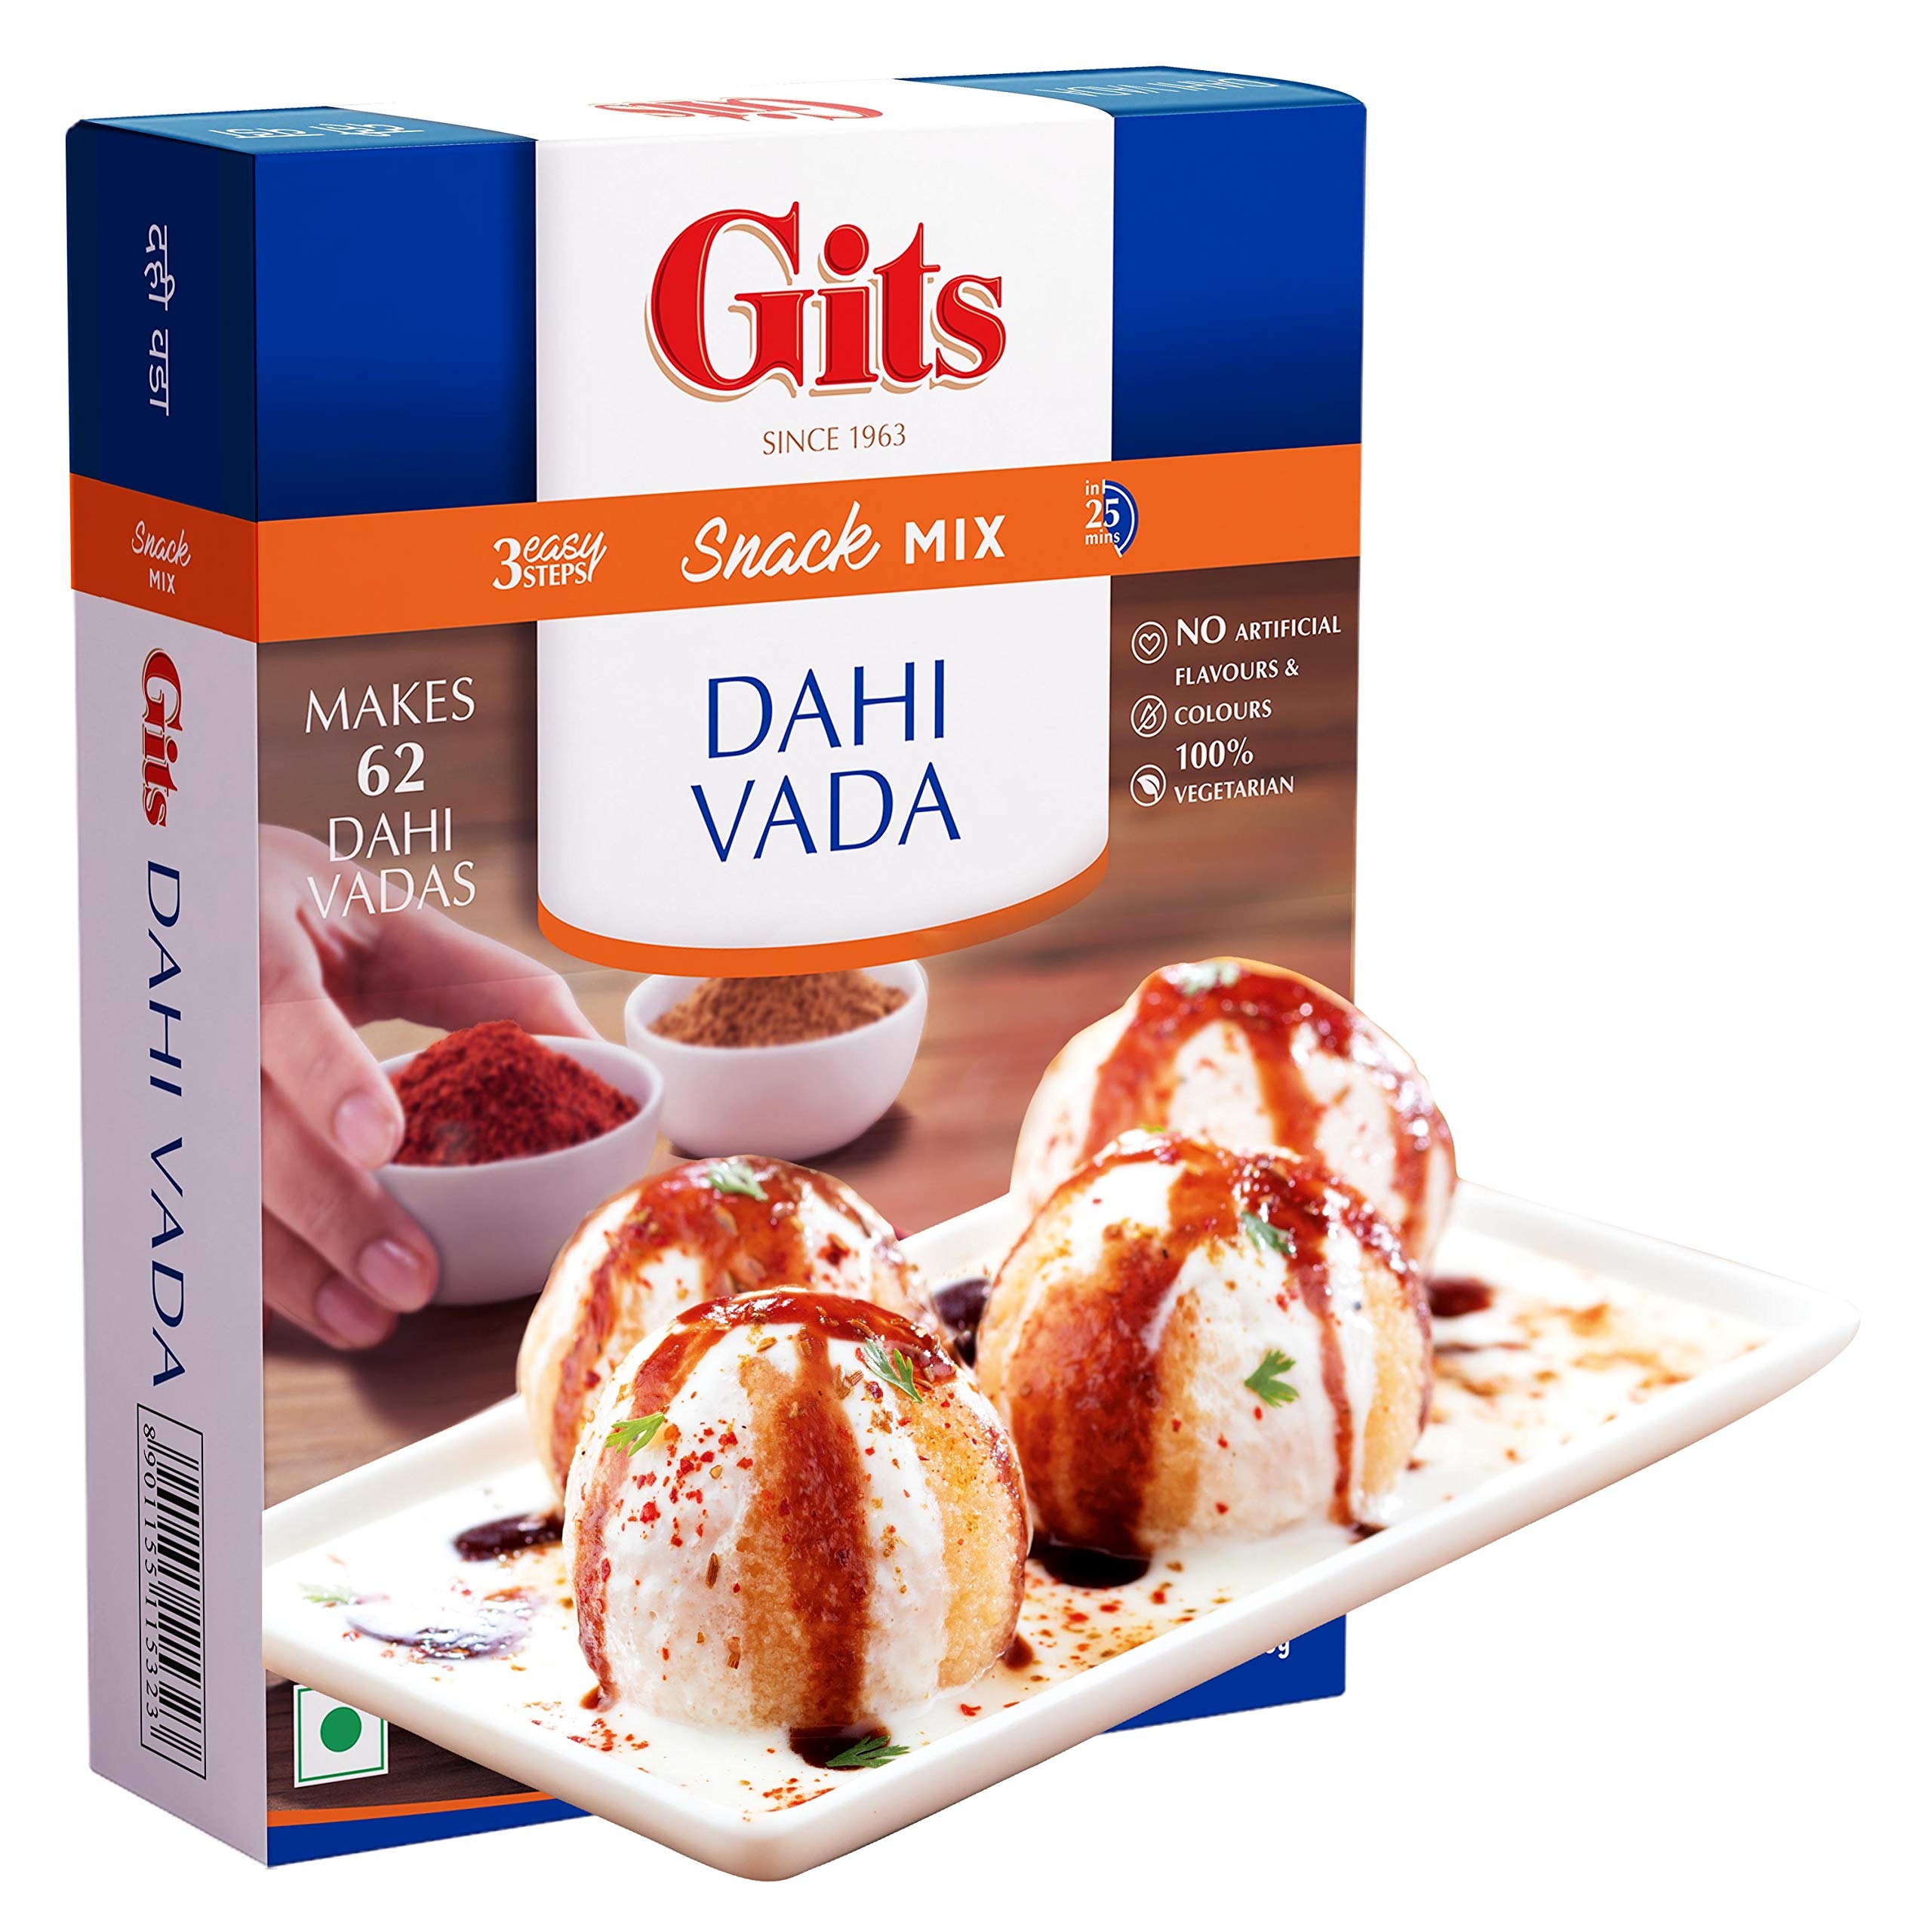
Item Name: Gits Dahi Vada Mix 500g
Bullet Point 1: Ready to Cook Savory Lentil Fritter Dry Mix
Bullet Point 2: No MSG
Bullet Point 3: No preservatives
Bullet Point 4: 100% vegetarian
Bullet Point 5: No artificial colors or flavors
Product Description: Ready to Cook Savory Lentil Fritter Dry Mix No MSG No preservatives 100% vegetarian No artificial colors or flavors
Value: 17.64
Unit: Ounce

Price: 12.99